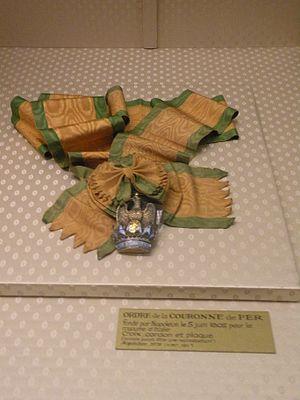
L'ordre de la Couronne de fer est un ordre honorifique fondé le 5 juin 1805 à Milan par Napoléon Iᵉʳ, agissant en tant que roi du Royaume d'Italie, sur le modèle de la Légion d'honneur.